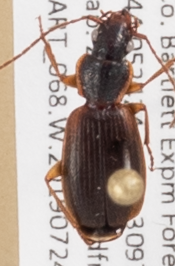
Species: Cymindis cribricollis
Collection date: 2019-07-24
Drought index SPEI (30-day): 0.54
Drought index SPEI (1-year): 1.13
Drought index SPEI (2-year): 0.8